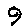
Label: 9